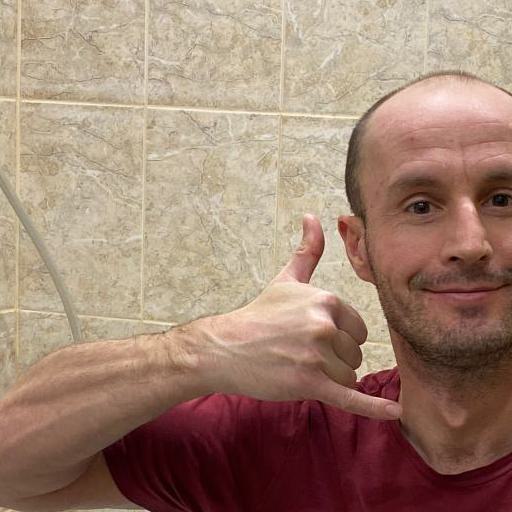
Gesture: call